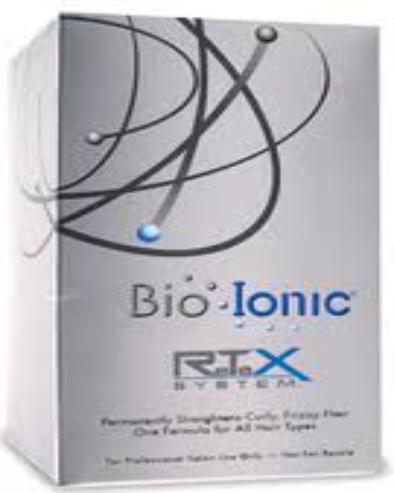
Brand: bio ionic
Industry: Necessities